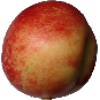
Label: nectarine